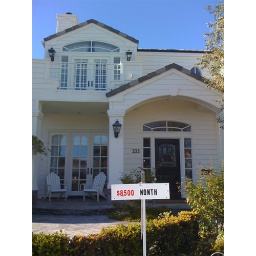
Only $8,500 per month for a one bedroom house in Laguna Beach, CA.